Isle Martin

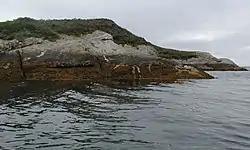
Ceatha Chaluim Ruaidh on the north west tip of Isle Martin.

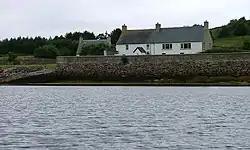
The pier on Isle Martin. Behind the wall is the ranger's house, the only occupied house on the island. The island is owned by The Isle Martin Trust, a local charitable trust.

Despite its name, it has no association with St Martin. The old Gaelic name for the island is 'Ellan Mertack'. It was recorded in the sixteenth century and probably refers to the 'martrick', an old word for pine martens. It's reputed to have established a monastery on the island around 300–400 AD. There is a stone with a Latin triple cross, possibly from 400 to 700 AD, which is probably related to the Celtic church. There is also a post-Reformation chapel/meeting house and the ruins of an old street of houses with the old school. Other houses and the "new" school are located near the current jetty.